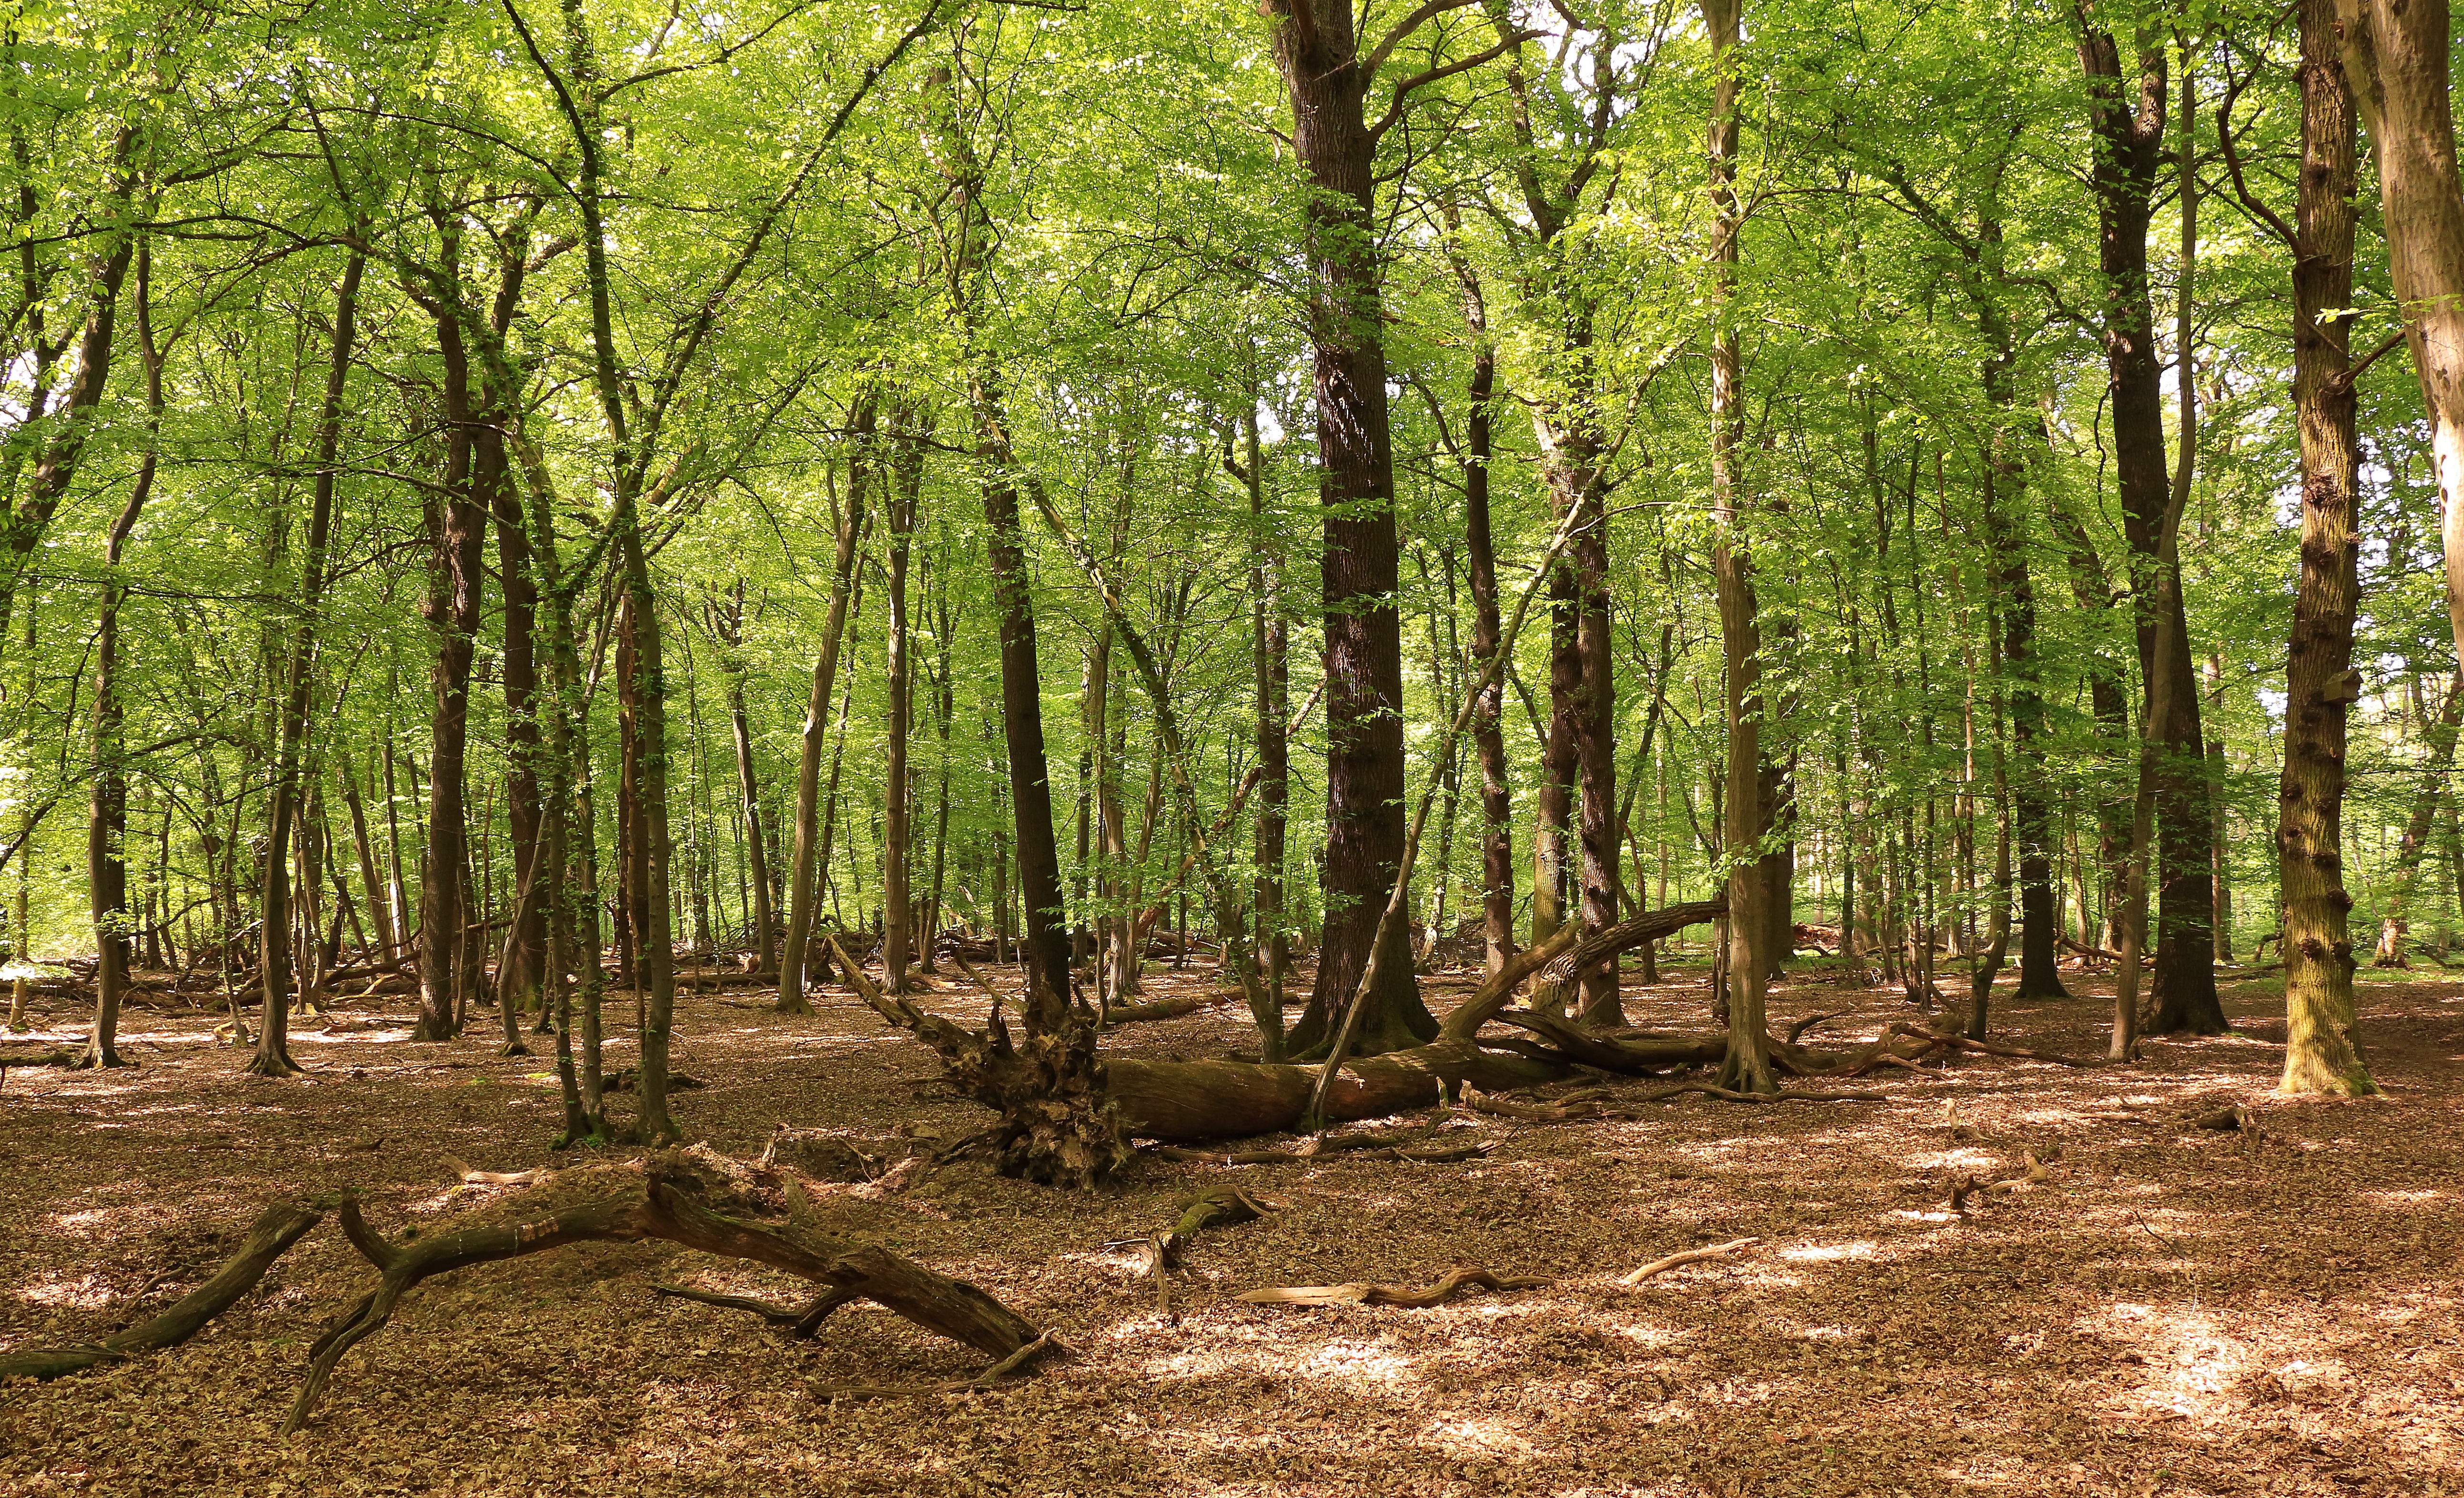
landscape, tree, nature, forest, branch, plant, trail, trunk, soil, root, trees, deciduous tree, aesthetic, deciduous, wetland, plantation, grove, woodland, habitat, ecosystem, flowering plant, beech wood, biome, old growth forest, natural environment, woody plant, temperate broadleaf and mixed forest, temperate coniferous forest, land plant